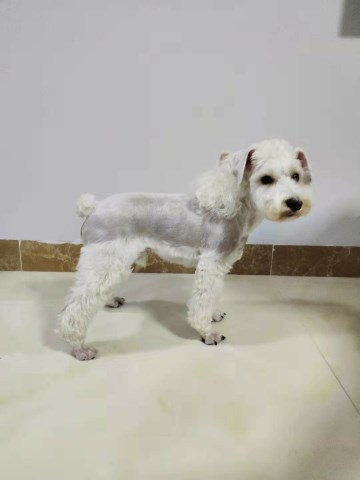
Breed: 2342-n000102-miniature_schnauzer